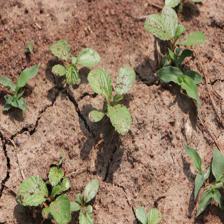
Label: BroadLeafWeed